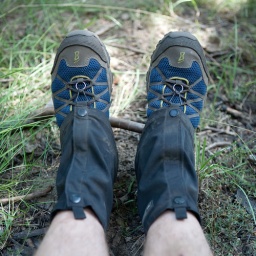
My beloved Inov8 FlyRocs and gaiters. I didn't get a single rock in my shoes the entire time.